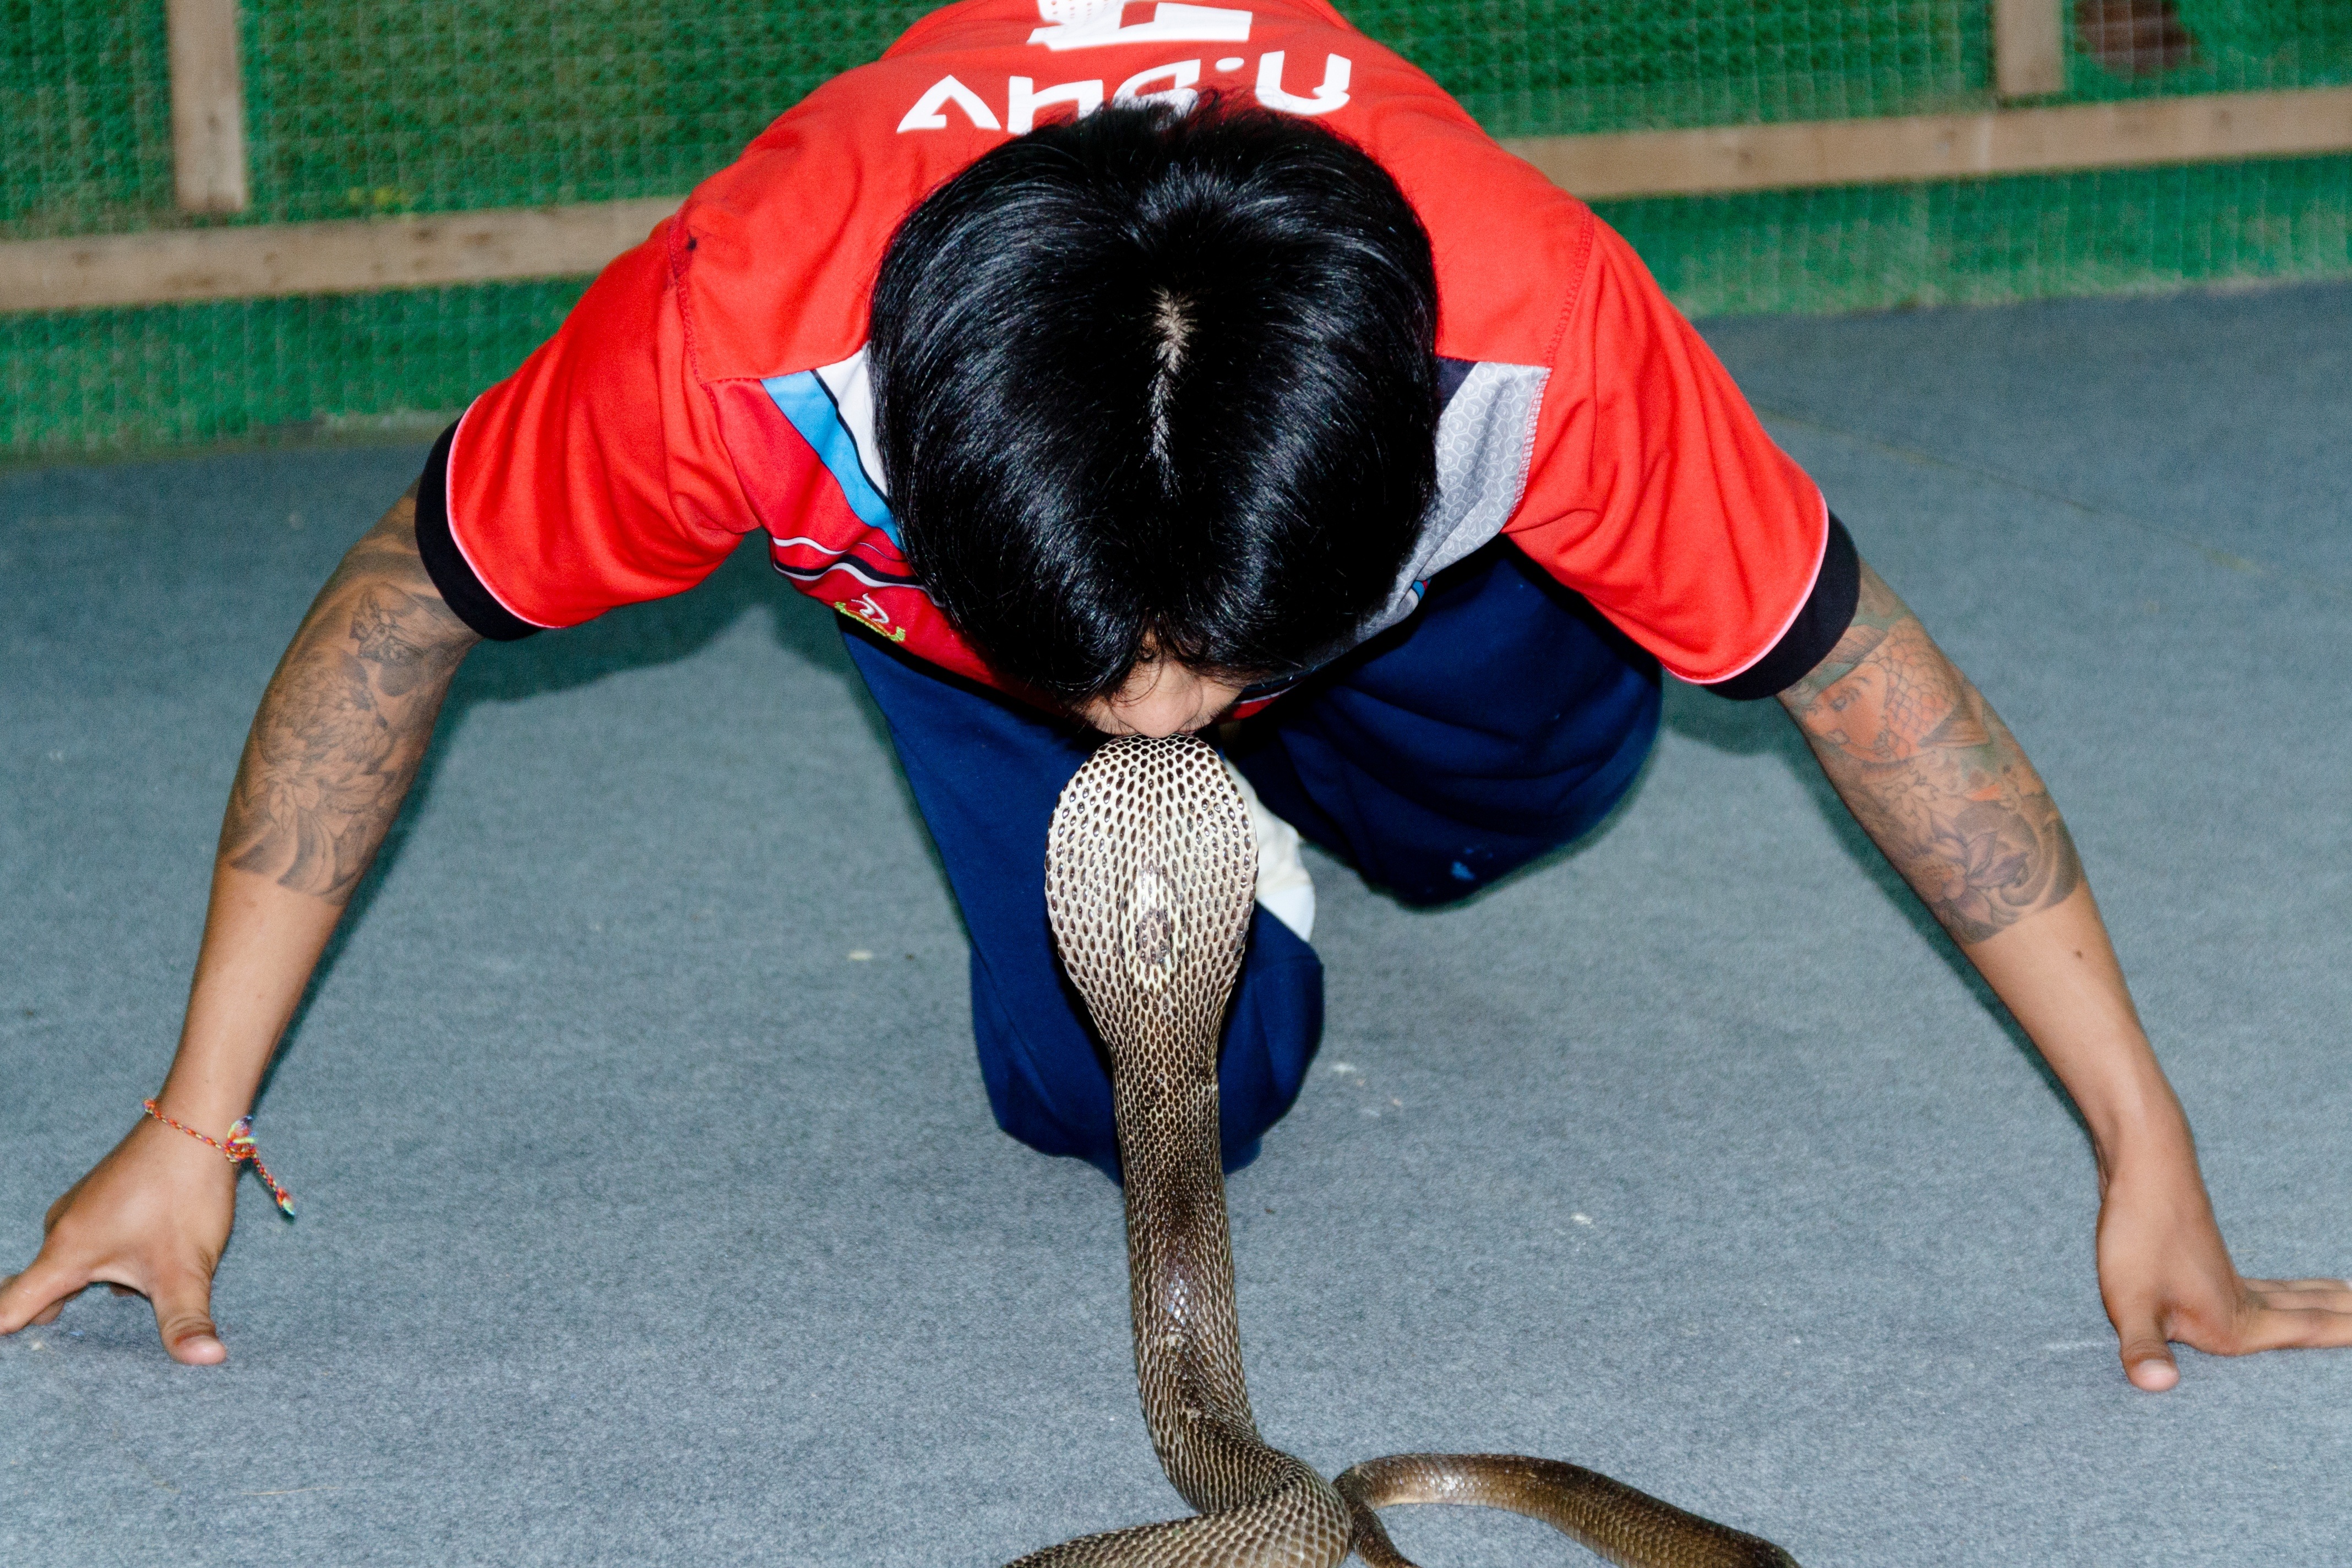
show, kiss, sports, danger, cobra, job, risk, snake charmer, physical fitness